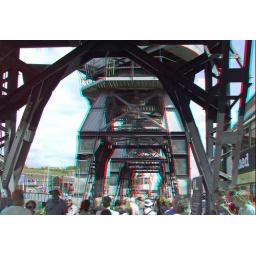
Bristol Harbour Festival 2010 in anaglyphic 3D stereo red cyan glasses to view